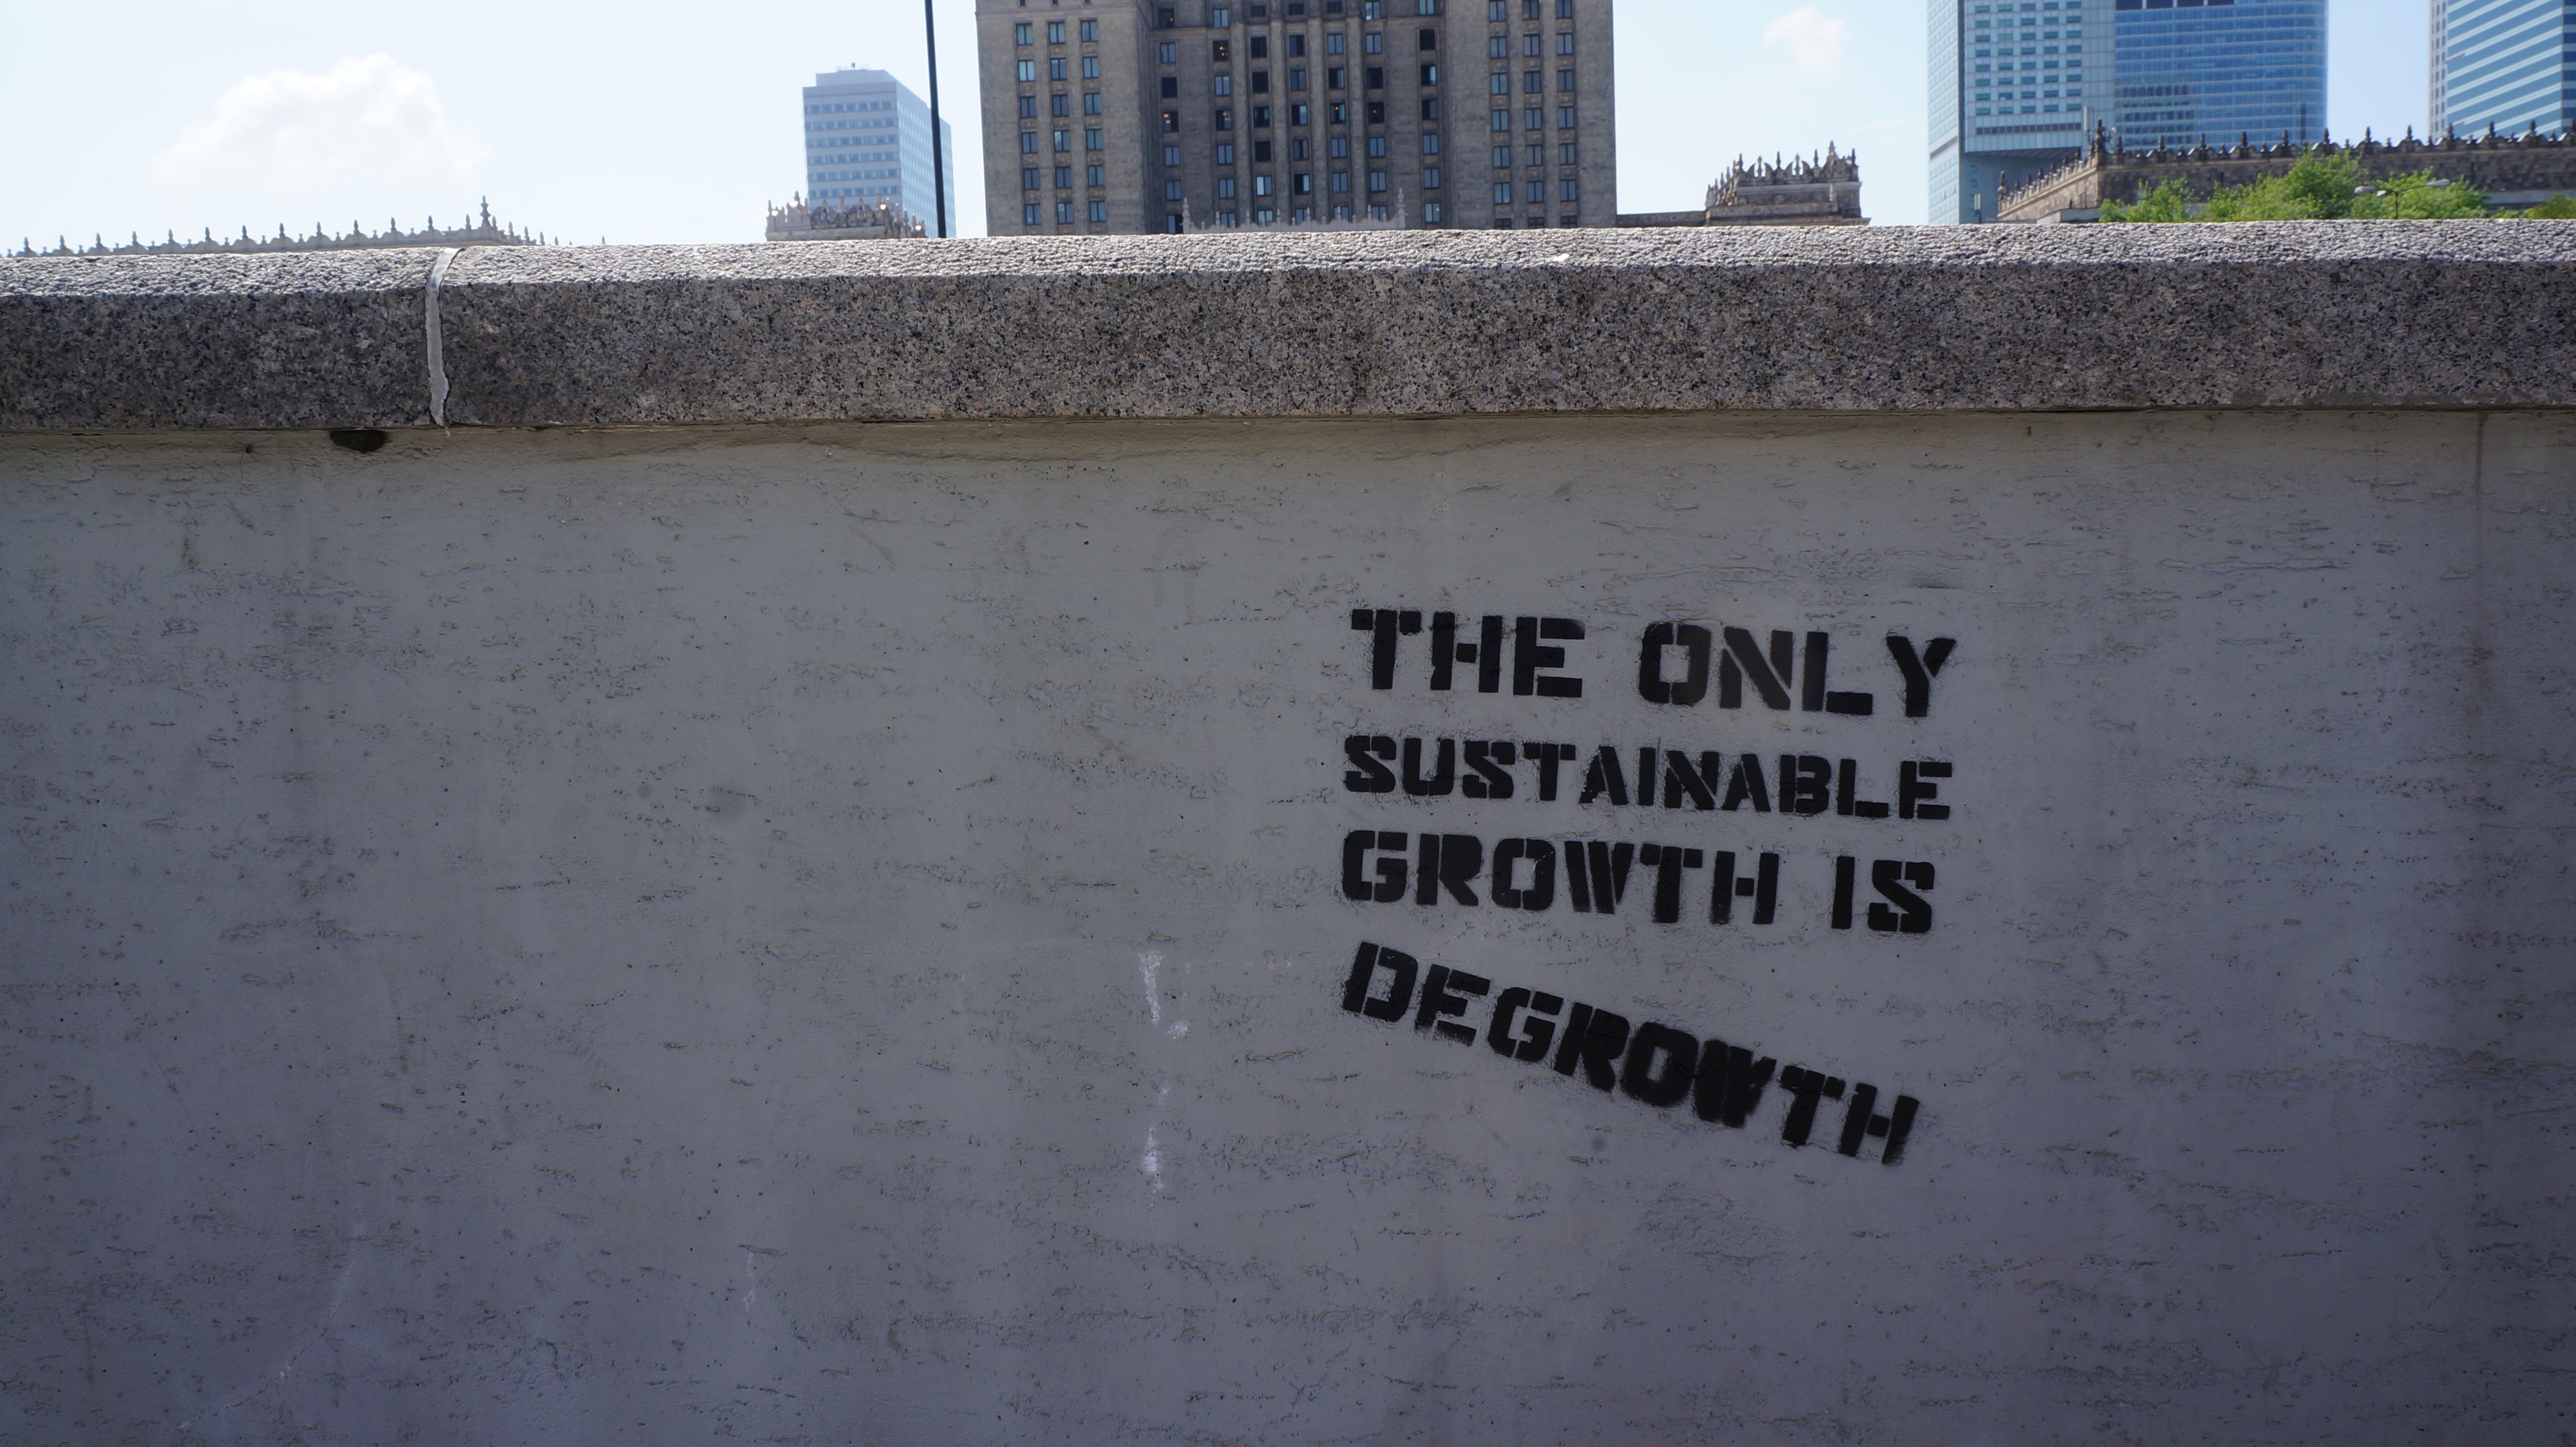
growth, road, building, urban, wall, environment, concrete, area, urbanisation, sustainability, degrowth